Roy White

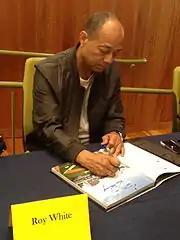
White at the Yogi Berra Museum and Learning Center in 2013

White served as a Yankee coach for three seasons in the mid-1980s before returning to the coaching staff at the start of 2004. He also spent time as the minor league hitting coach for the Oakland Athletics organization.